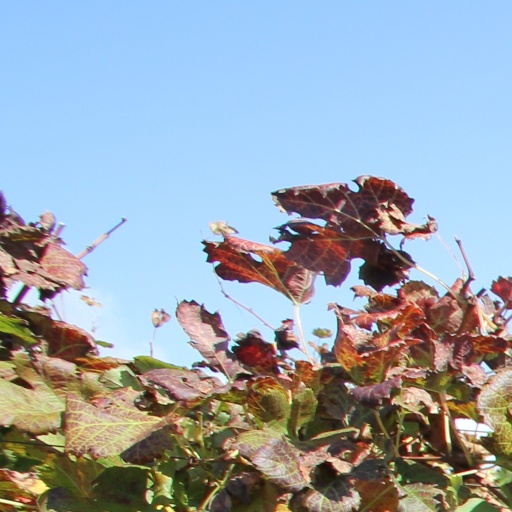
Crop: grape